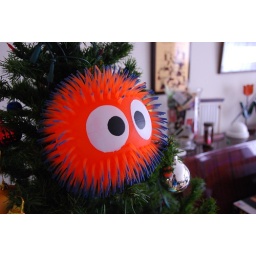
Spikey Guy sitting in our Christmas tree